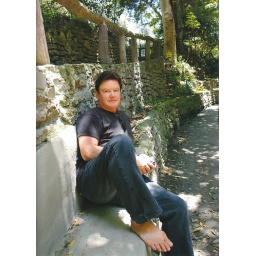
Ralaxing agains an ivy covered stone wall in &amp;quot;Fern Dell&amp;quot; a beautiful walking area in Griffith Parki